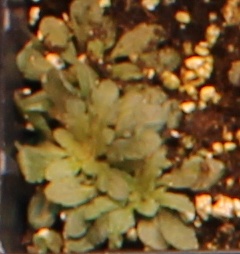
Label: Horseweed